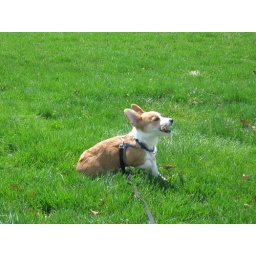
Gryff running around an open field in our complex